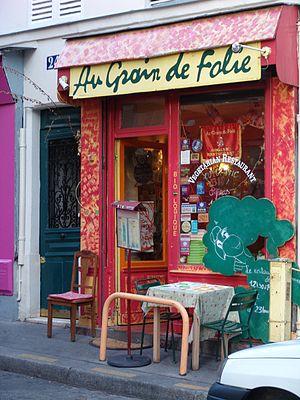
Au Grain de Folie, 24 rue Lavieuville, 75018 Paris, France - Restaurant végétarien bio.